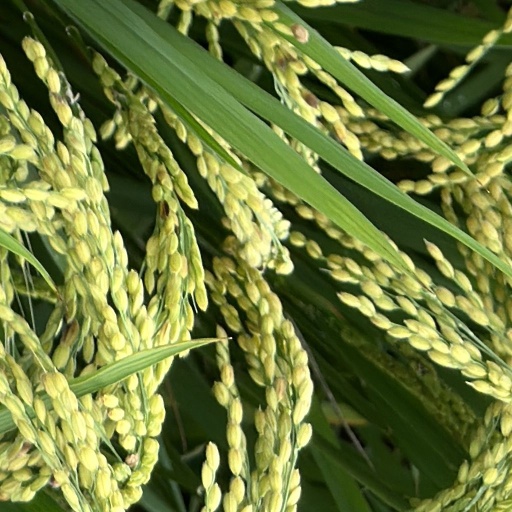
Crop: rice